Nicole Malliotakis

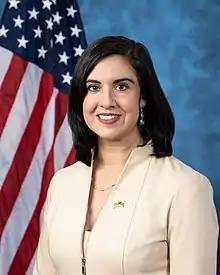
Official portrait, 2020

Nicole Malliotakis (born November 11, 1980) is an American politician and public affairs manager serving as the U.S. representative for New York's 11th congressional district since 2021. Her constituency covers Staten Island and southern Brooklyn.